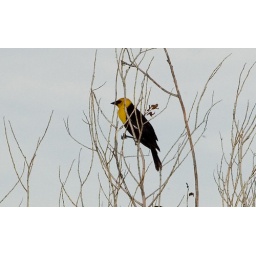
blackbird in a tree